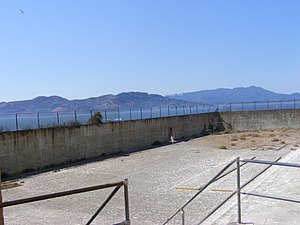
Fængselsgården på Alcatraz / Galleri
Fængselsgården på Alcatraz er en gård, der benyttedes af de indsatte på Alcatraz Federal Penitentiary mellem 1934 og 1963, hvor det føderale fængsel var åbent for fanger. Gården ligger overfor spisesalen syd for D-blokken på et hævet niveau. Den er omgivet af en høj mur, som endvidere er udstyret med et hegn, der skulle hindre flugtforsøg. Vagttårn nr. 3 lå lige vest for gården. Skydegalleriet lå i gården over spisesalen. Fængselsgården vender ind mod fastlandet.